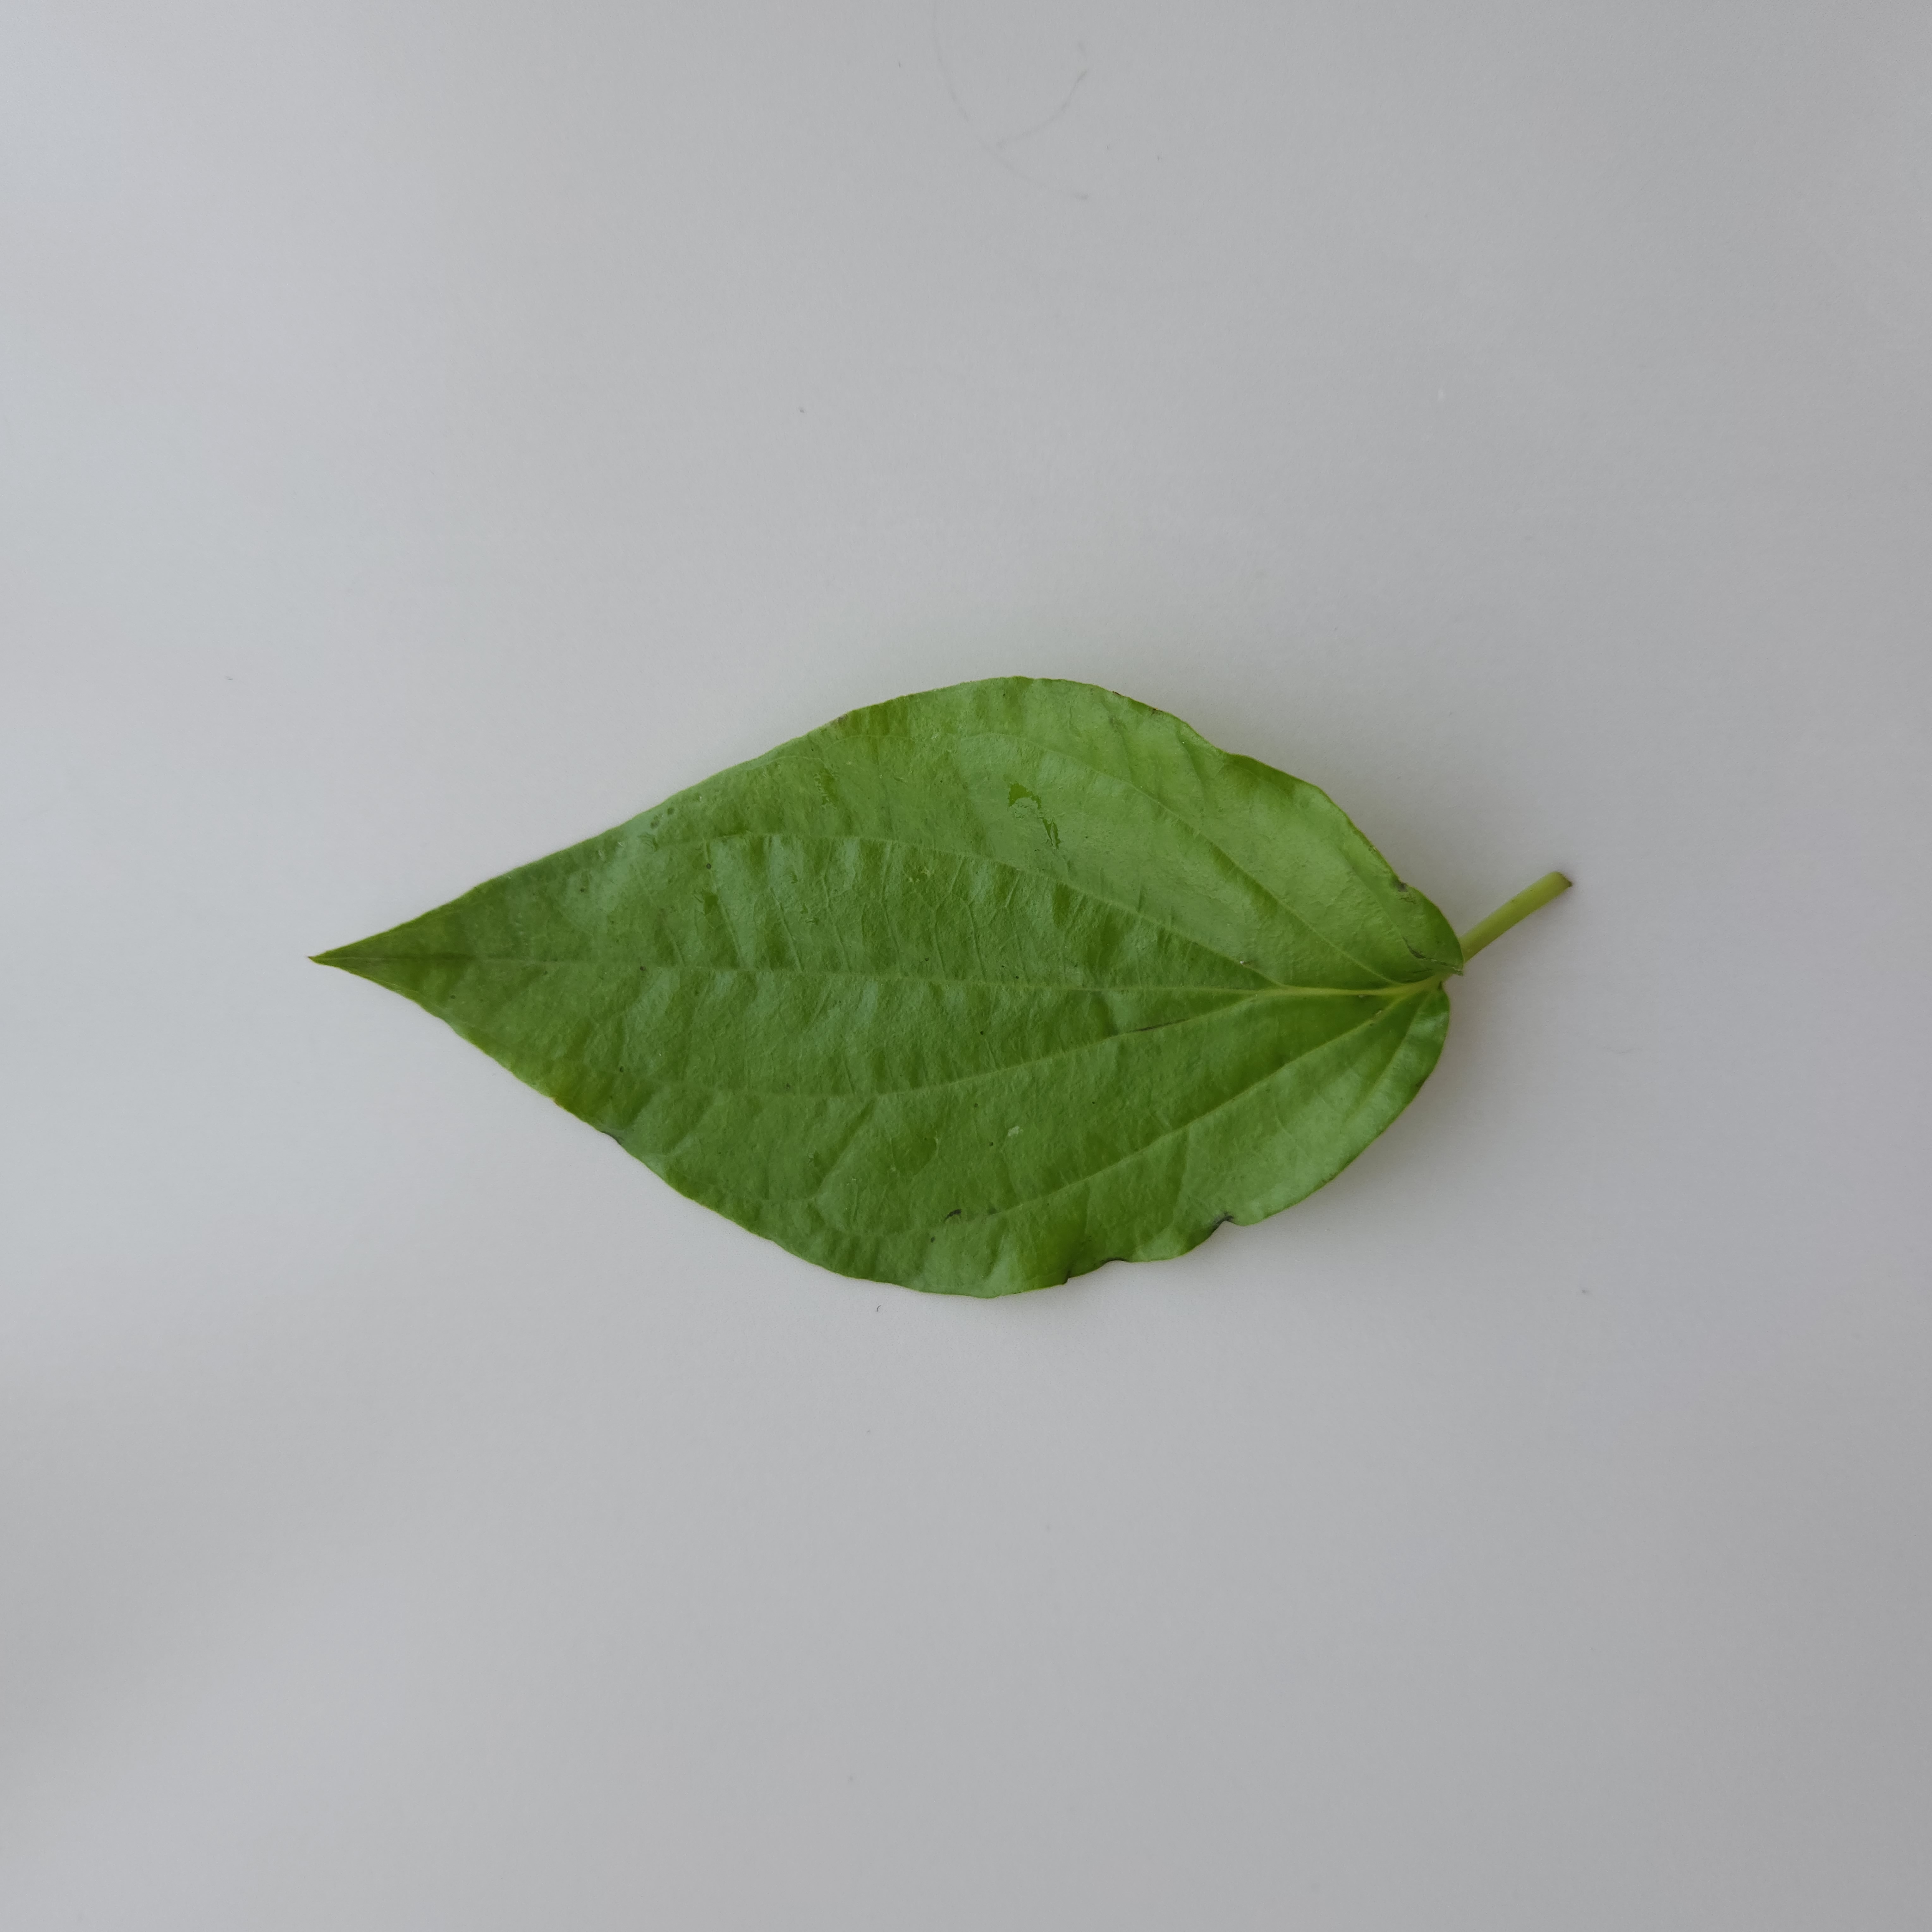
Label: Healthy